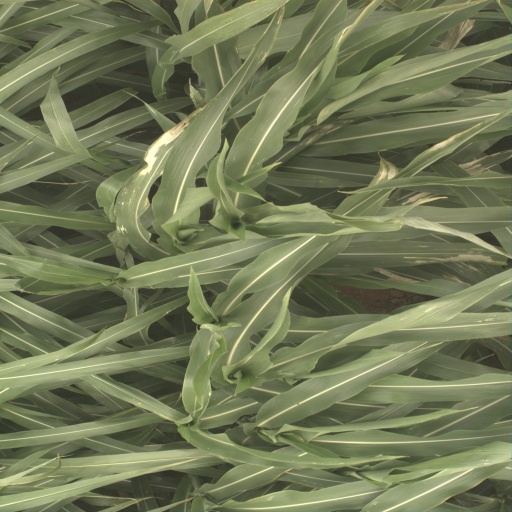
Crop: sorghum